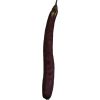
Label: Eggplant long 1